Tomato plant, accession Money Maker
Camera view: horizontal (90 deg, fisheye); turntable rotation: 30 degrees
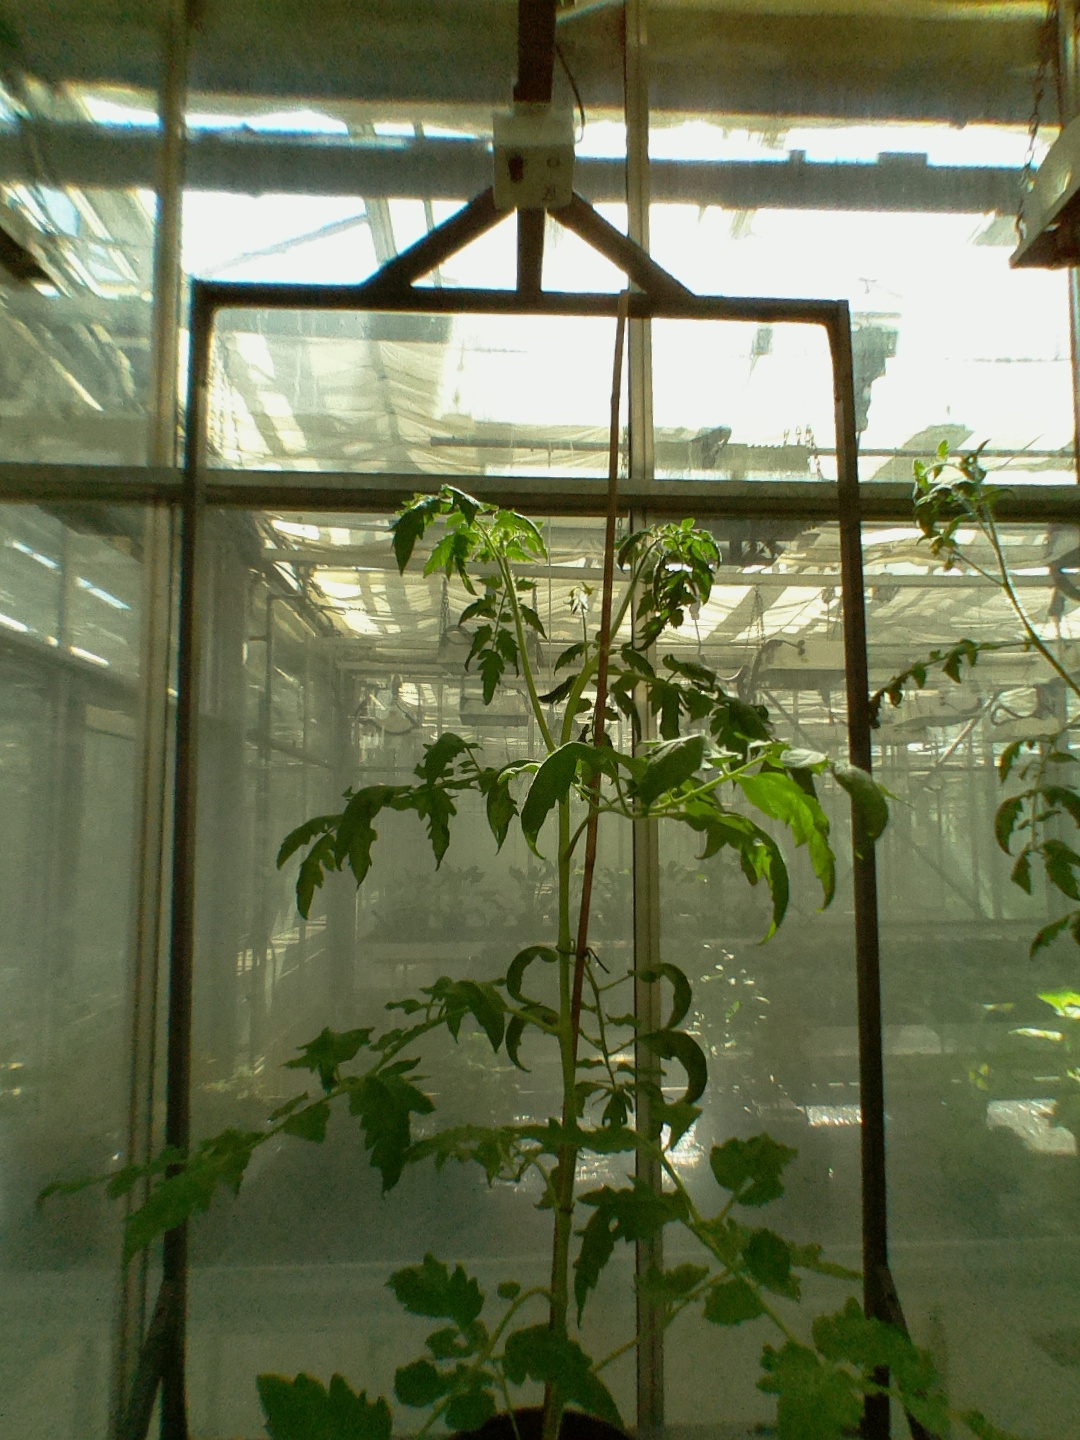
BBCH growth stage 61: 10%-20% of flowers open